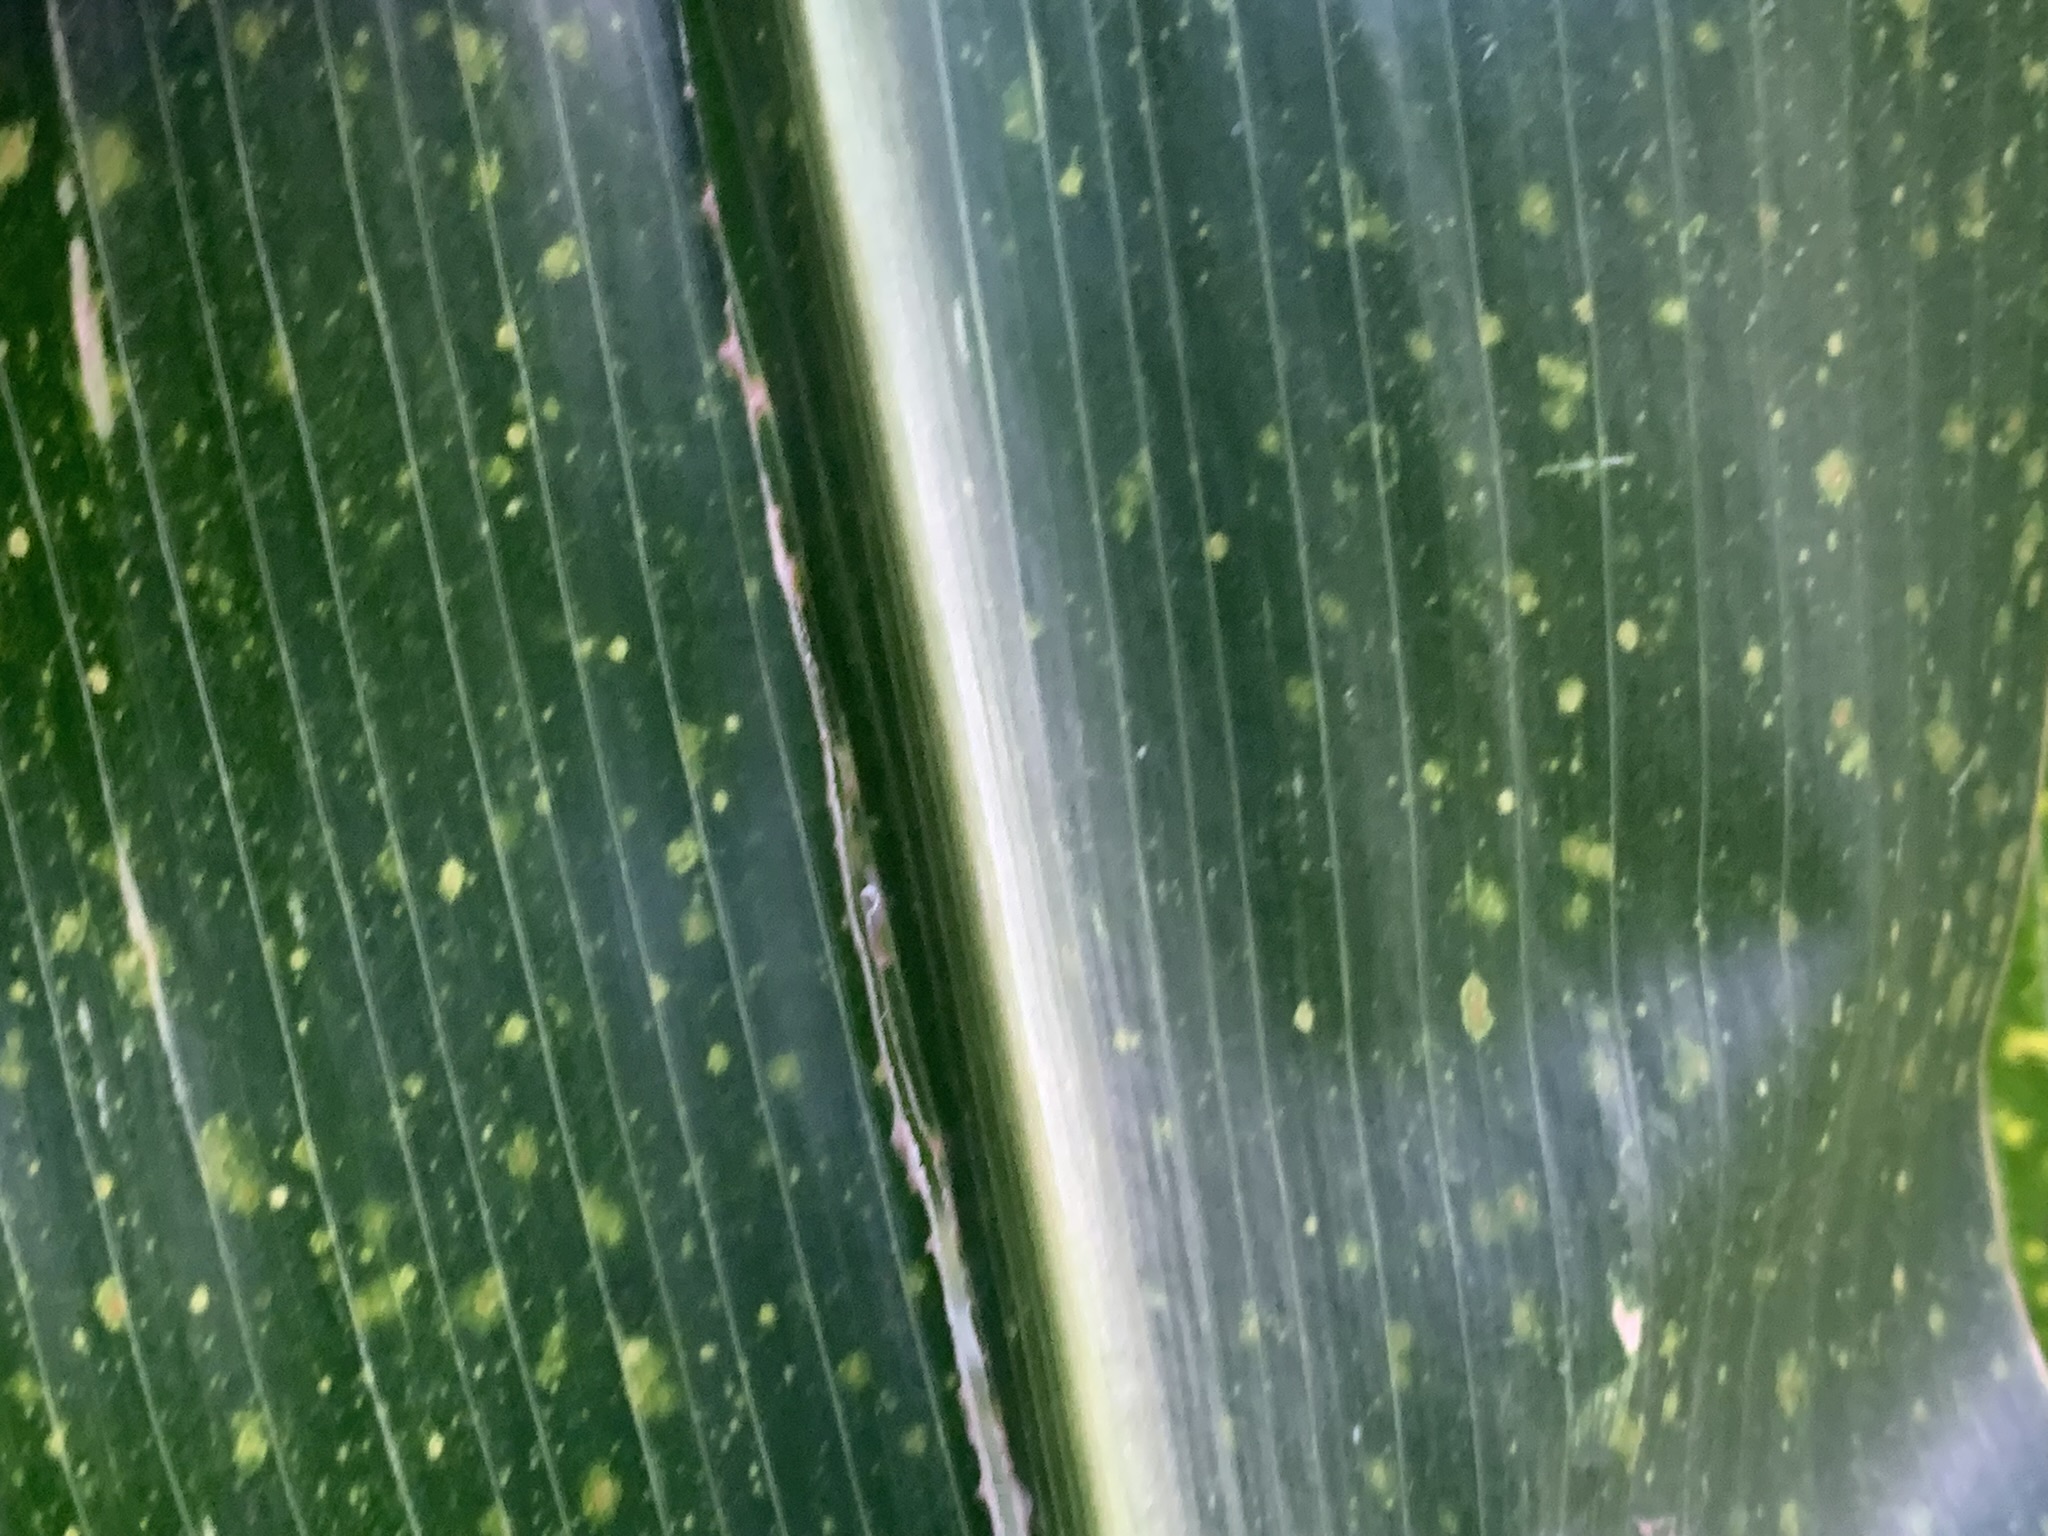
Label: MLN